Nahshon

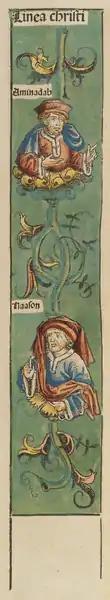
Nahshon and his father from the 1493 "Nuremberg Chronicle".

In the Hebrew Bible, Nahshon ( "Naḥšon") was a tribal leader of the Judahites during the wilderness wanderings of the Book of Numbers. In the King James Version, the name is spelled Naashon, and is within modern Rabbinical contexts often transliterated as Nachshon.